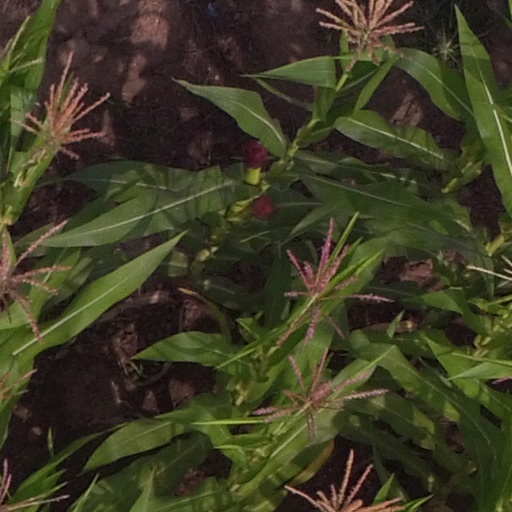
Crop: maize; corn